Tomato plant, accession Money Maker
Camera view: tilt-top (135 deg); turntable rotation: 180 degrees
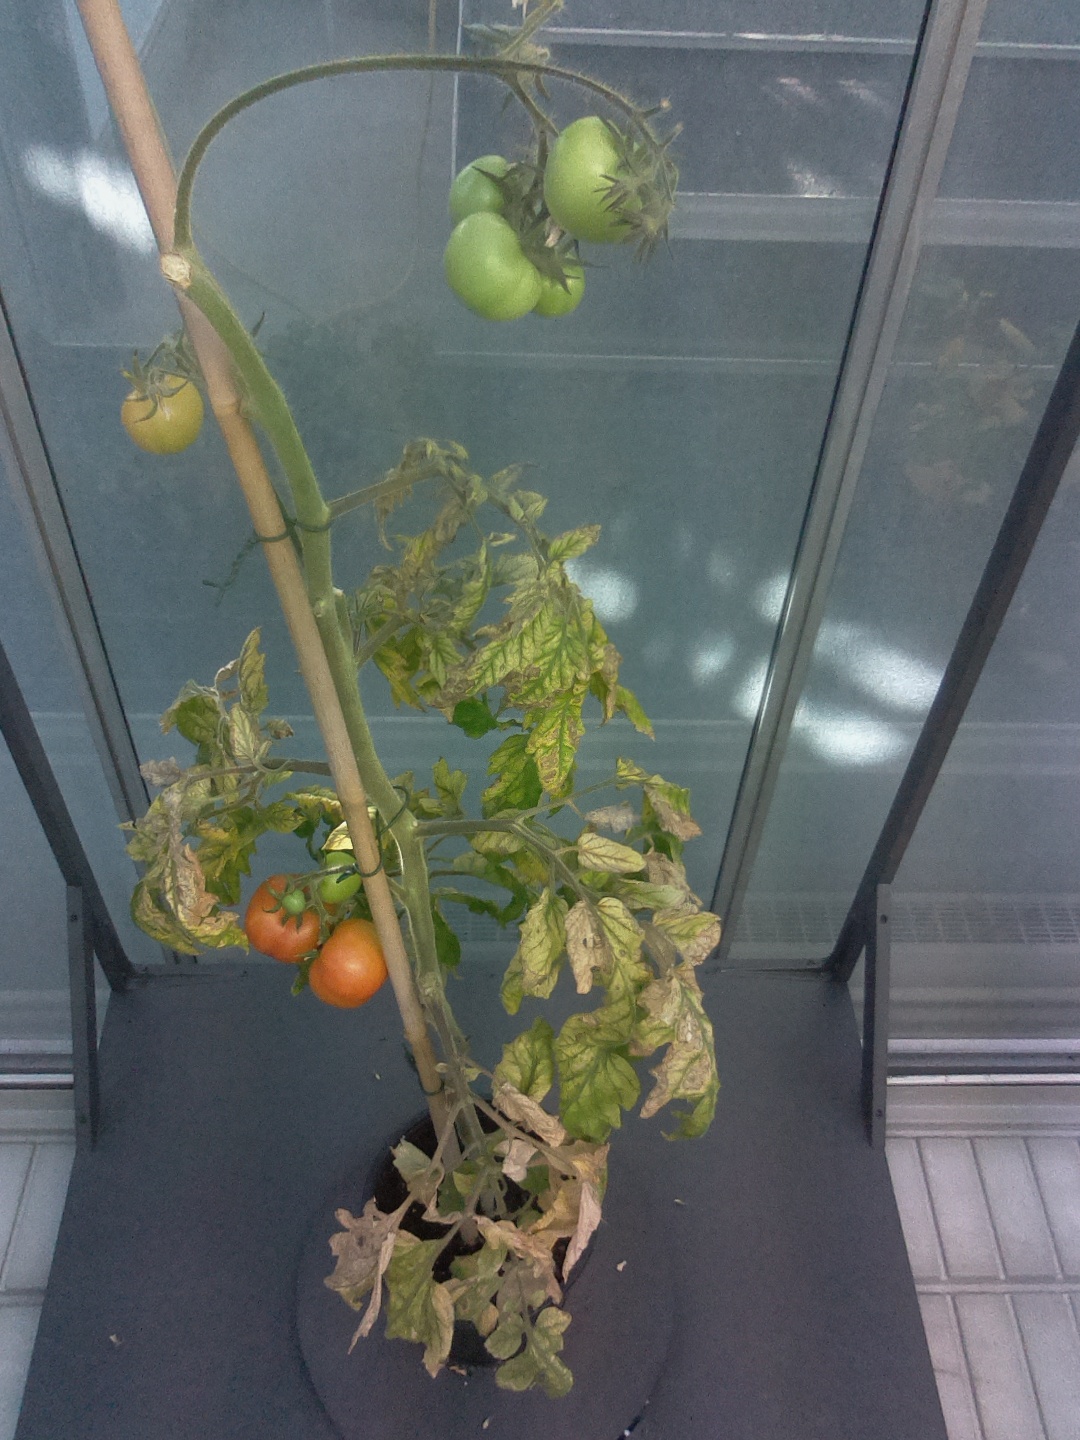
BBCH growth stage 82: 20%-30% of fruits show typical fully ripe color